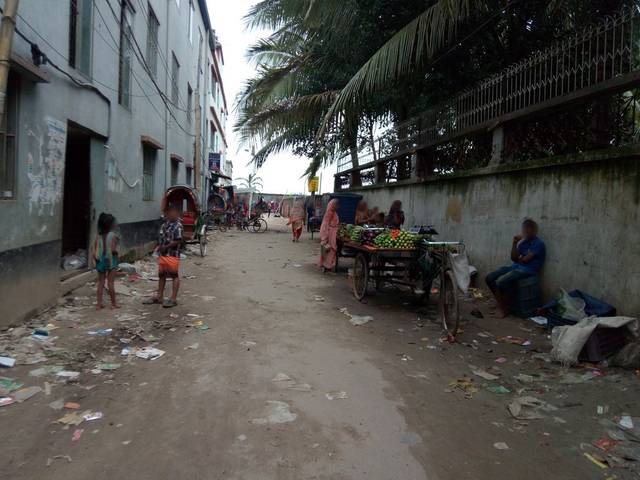
Region: Bangladesh
Coordinates: 23.757, 90.354